Tours tramway

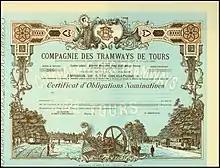
Bond of the Compagnie des Tramways de Tours from the 27. July 1907

The municipality of Tours considered creating a tramway network as early as 1874. They accepted a proposal from Belgian entrepreneur Frédéric-Jean de La Hault, founder of the Compagnie Générale Française de Tramways. His company launched the city’s first public transport network, horse-drawn, on July 8, 1877.